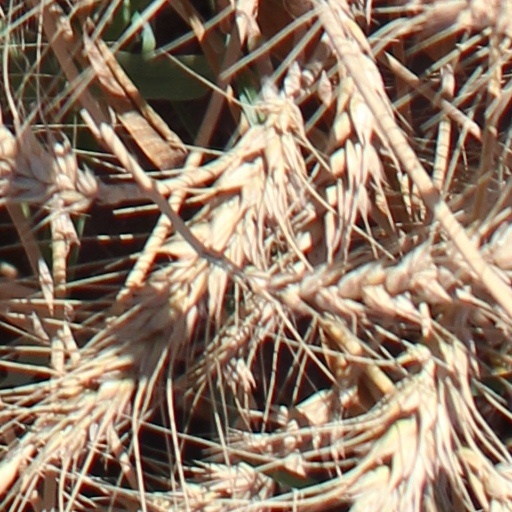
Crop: wheat